New York Stock Exchange Building

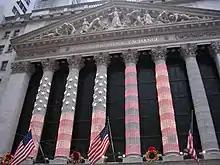
The NYSE Building as seen at Christmas in 2007

In the years after the NYSE Building's completion, the exchange encountered difficulties, including the Panic of 1907, when the NYSE had dropped by almost fifty percent from the previous year's peak. In addition, the onset of World War I in Europe in 1914 led many investors to liquidate their securities for gold. As a result, the NYSE trading floor was fully closed for four months in 1914, the first time such a prolonged closure had occurred. The trading of wartime stocks led to an increase in business at the New York Curb Exchange outside the NYSE Building and, by 1916, the NYSE was contemplating allowing the Curb to move inside. This plan failed, and the Curb built its own structure at 86 Trinity Place, several blocks to the west, in 1921. In addition, the Wall Street bombing occurred outside the building on September 16, 1920, killing thirty-eight people and injuring hundreds more.